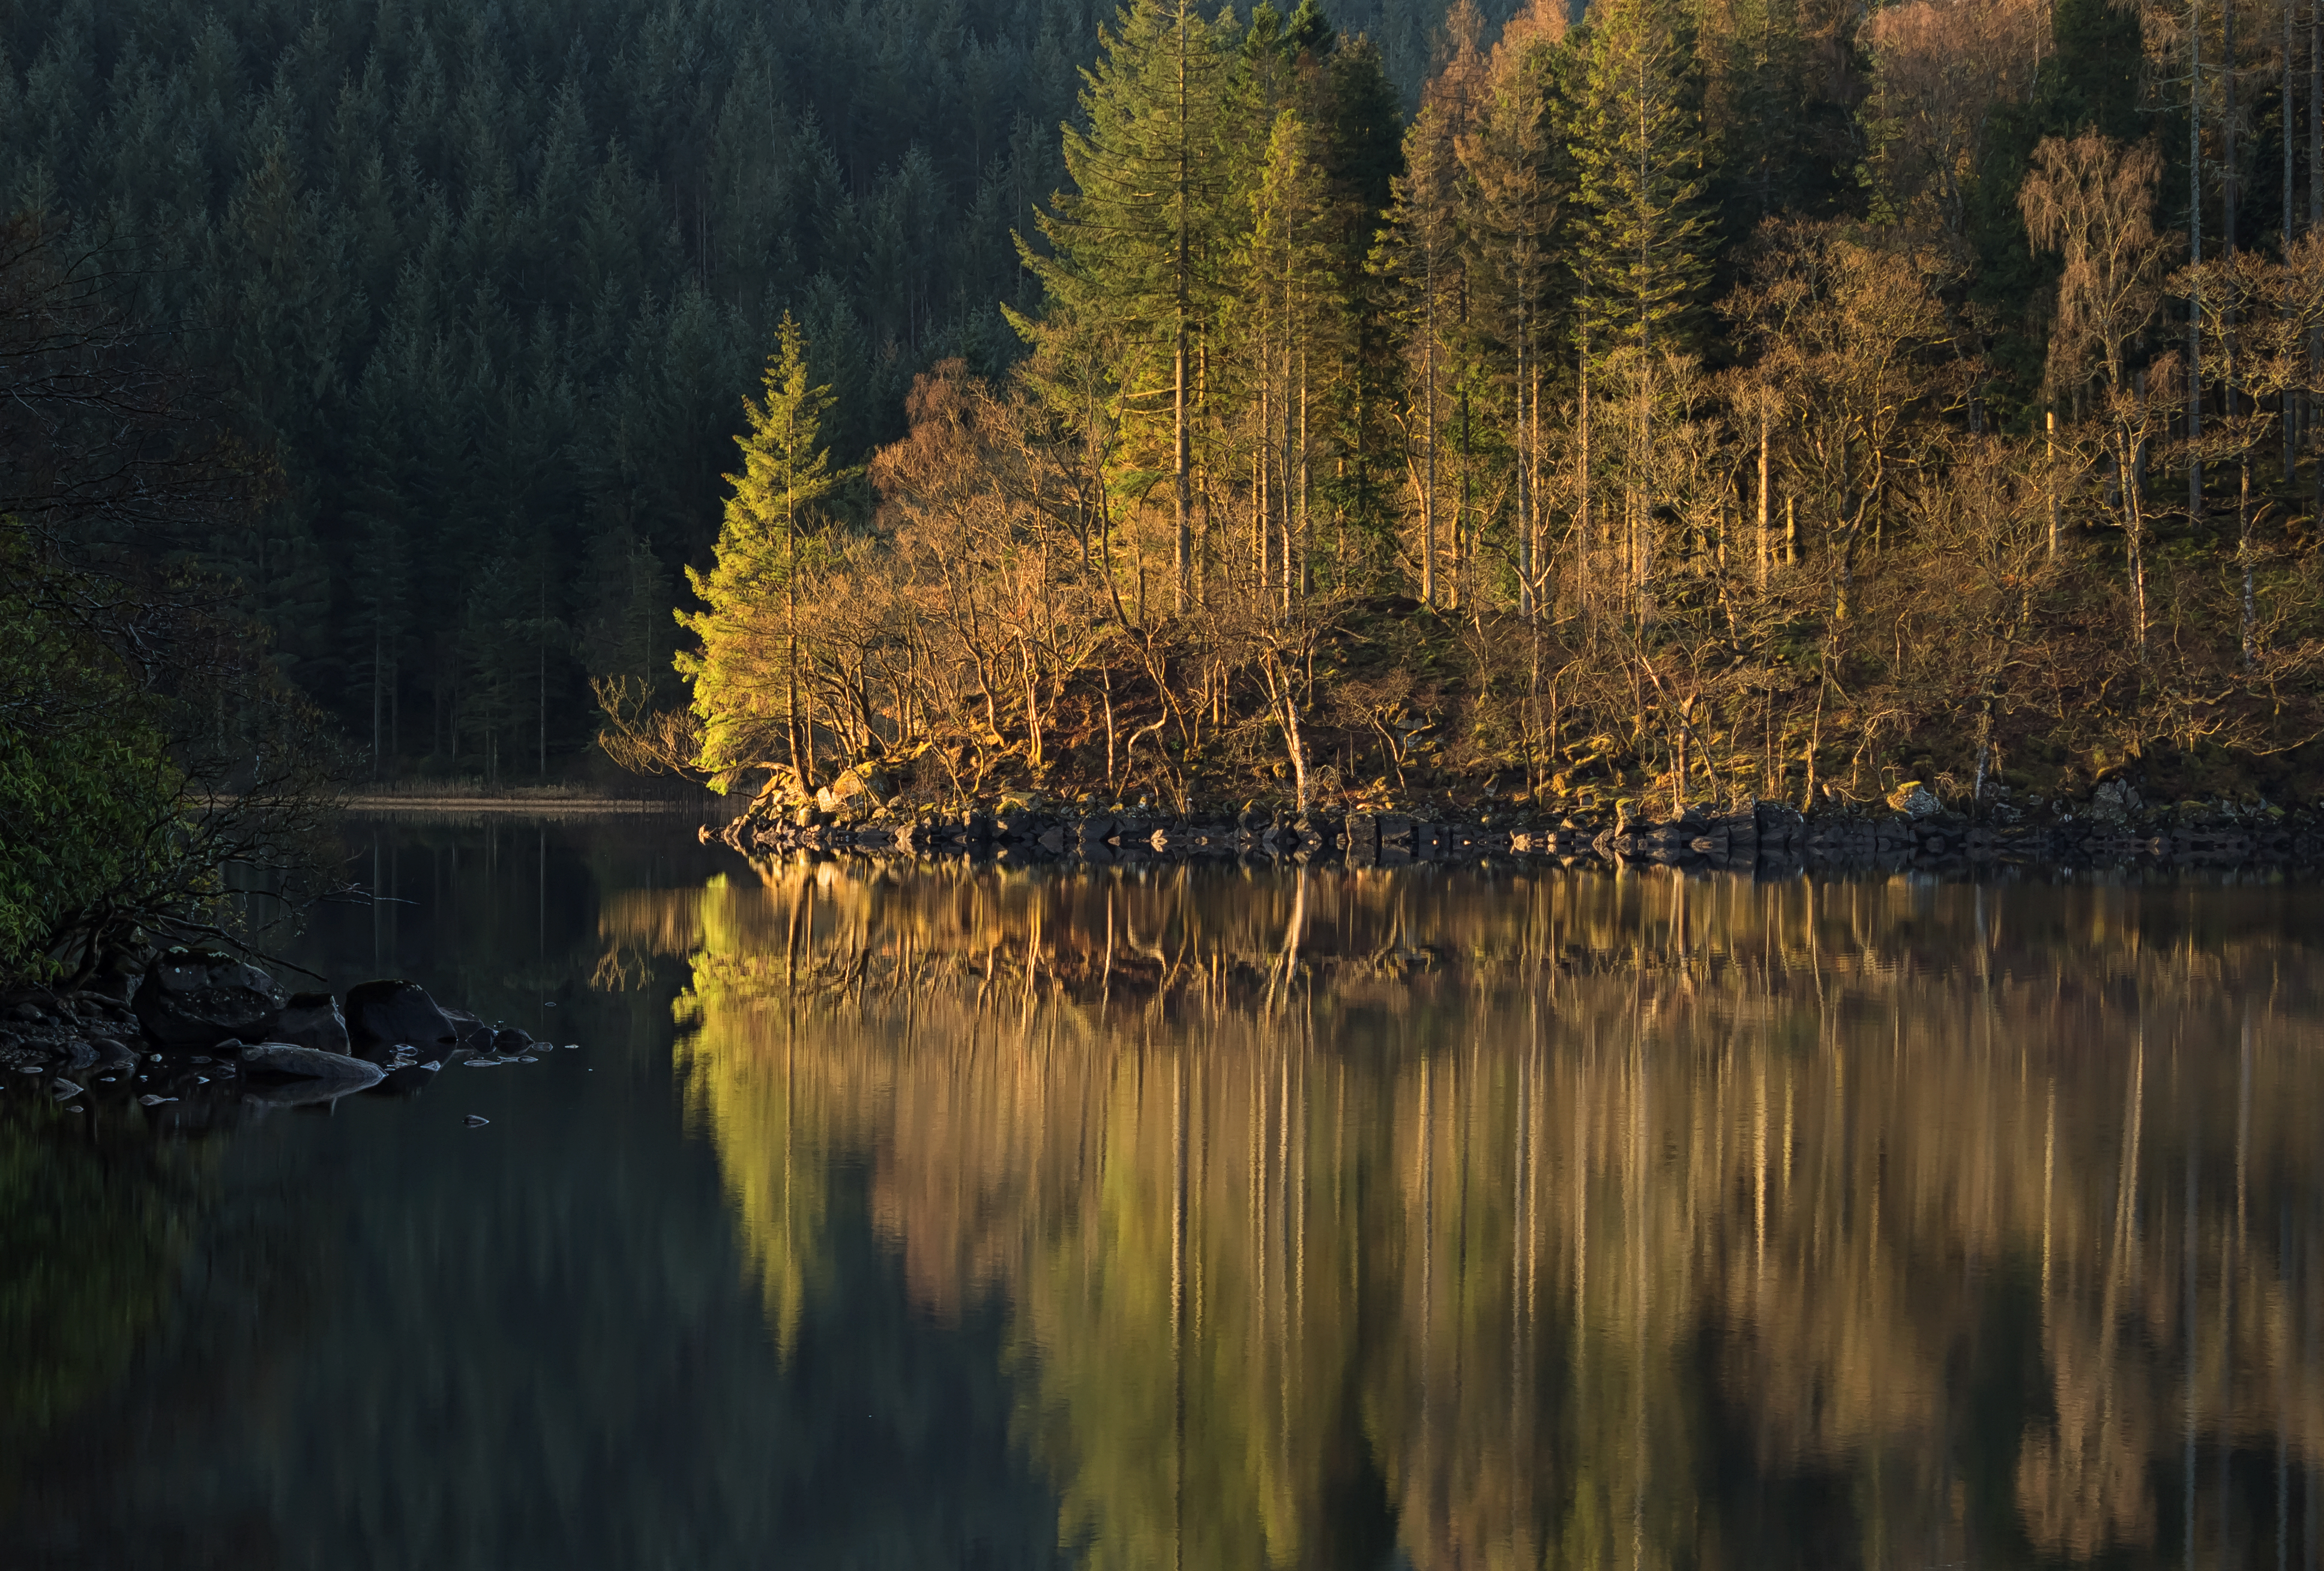
landscape, tree, water, nature, forest, wilderness, branch, plant, sunrise, sunlight, morning, leaf, lake, river, pond, evening, reflection, autumn, season, wetland, reflections, scotland, woodland, habitat, loch, trossachs, robroy, lochard, natural environment, atmospheric phenomenon, woody plant